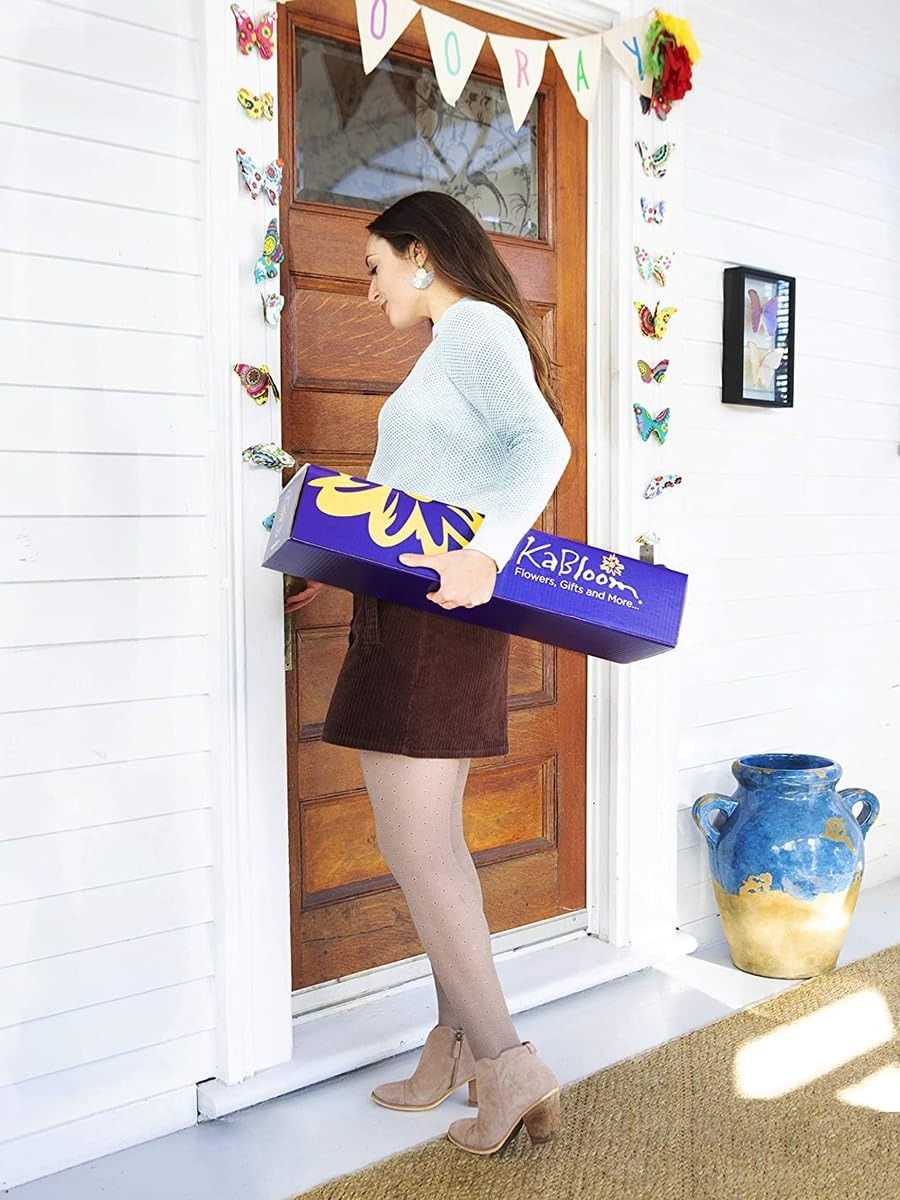
Item Name: KaBloom Flowers - Mother's Day Collection -5 Pink Rose 4 White Rose 5 Pink Tulip 1 White Hydrangea and Greens with vase, Gift for Birthday, Sympathy, Anniversary, Get Well, Valentine, Mother’s Day.
Bullet Point 1: Valentine Bouquet : 5 Pink Rose 4 White Rose 5 Pink Tulip 1 White Hydrangea, Greens with vase (Vase style, color, or shape may vary),our bouquets arrive ready to brighten their Valentine’s Day.
Bullet Point 2: Fresh Flowers: Our fresh flower bouquets are shipped in their bud stage, ensuring easier transport and longer-lasting blooms. The flowers will fully open within 2–3 days.
Bullet Point 3: Gift Note: To ensure your gift inlcudes your information for the recipient, At checkout, please check off "THIS IS A GIFT" or "ADD A GIFT RECEIPT" and please include your name in the message.
Bullet Point 4: Care and Handling: To ensure your flowers thrive, remove your bouquet from its wrap, cut them by 1 inches at an angle, and place them in a vase filled with fresh luke warm water.
Bullet Point 5: Fresh flowers for Birthdays, Get Well Gift for Women, Anniversary, Graduation, Sympathy, Congratulations, Thank You, or Just Because
Value: 1.0
Unit: Count

Price: 51.36